2022 Tour de France, Stage 1 to Stage 11

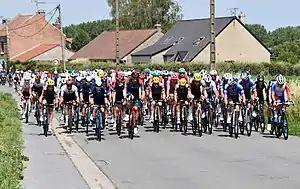
Peloton on stage 5

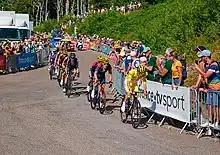
Group of riders leading onto La Planche des Belles Filles, led by the yellow jersey of Tadej Pogačar (UAE Team Emirates)

The sixth stage was the longest of the race, at from Binche to Longwy. The first two-thirds of the stage were mostly flat, besides some small hills and a single third-category climb a few kilometres after the intermediate sprint in Carignan with to go, the rest of the stage featured a rolling terrain. In the final of the stage, the riders faced four consecutive small climbs. After a fourth-category climb and an uncategorised climb, the riders tackled the third-category Côte de Pulventeux, an climb with an average of 12.3 per cent that peaked with left. A short descent led to the final climb to the finish in Longwy, with the final averaging 5.8 per cent.